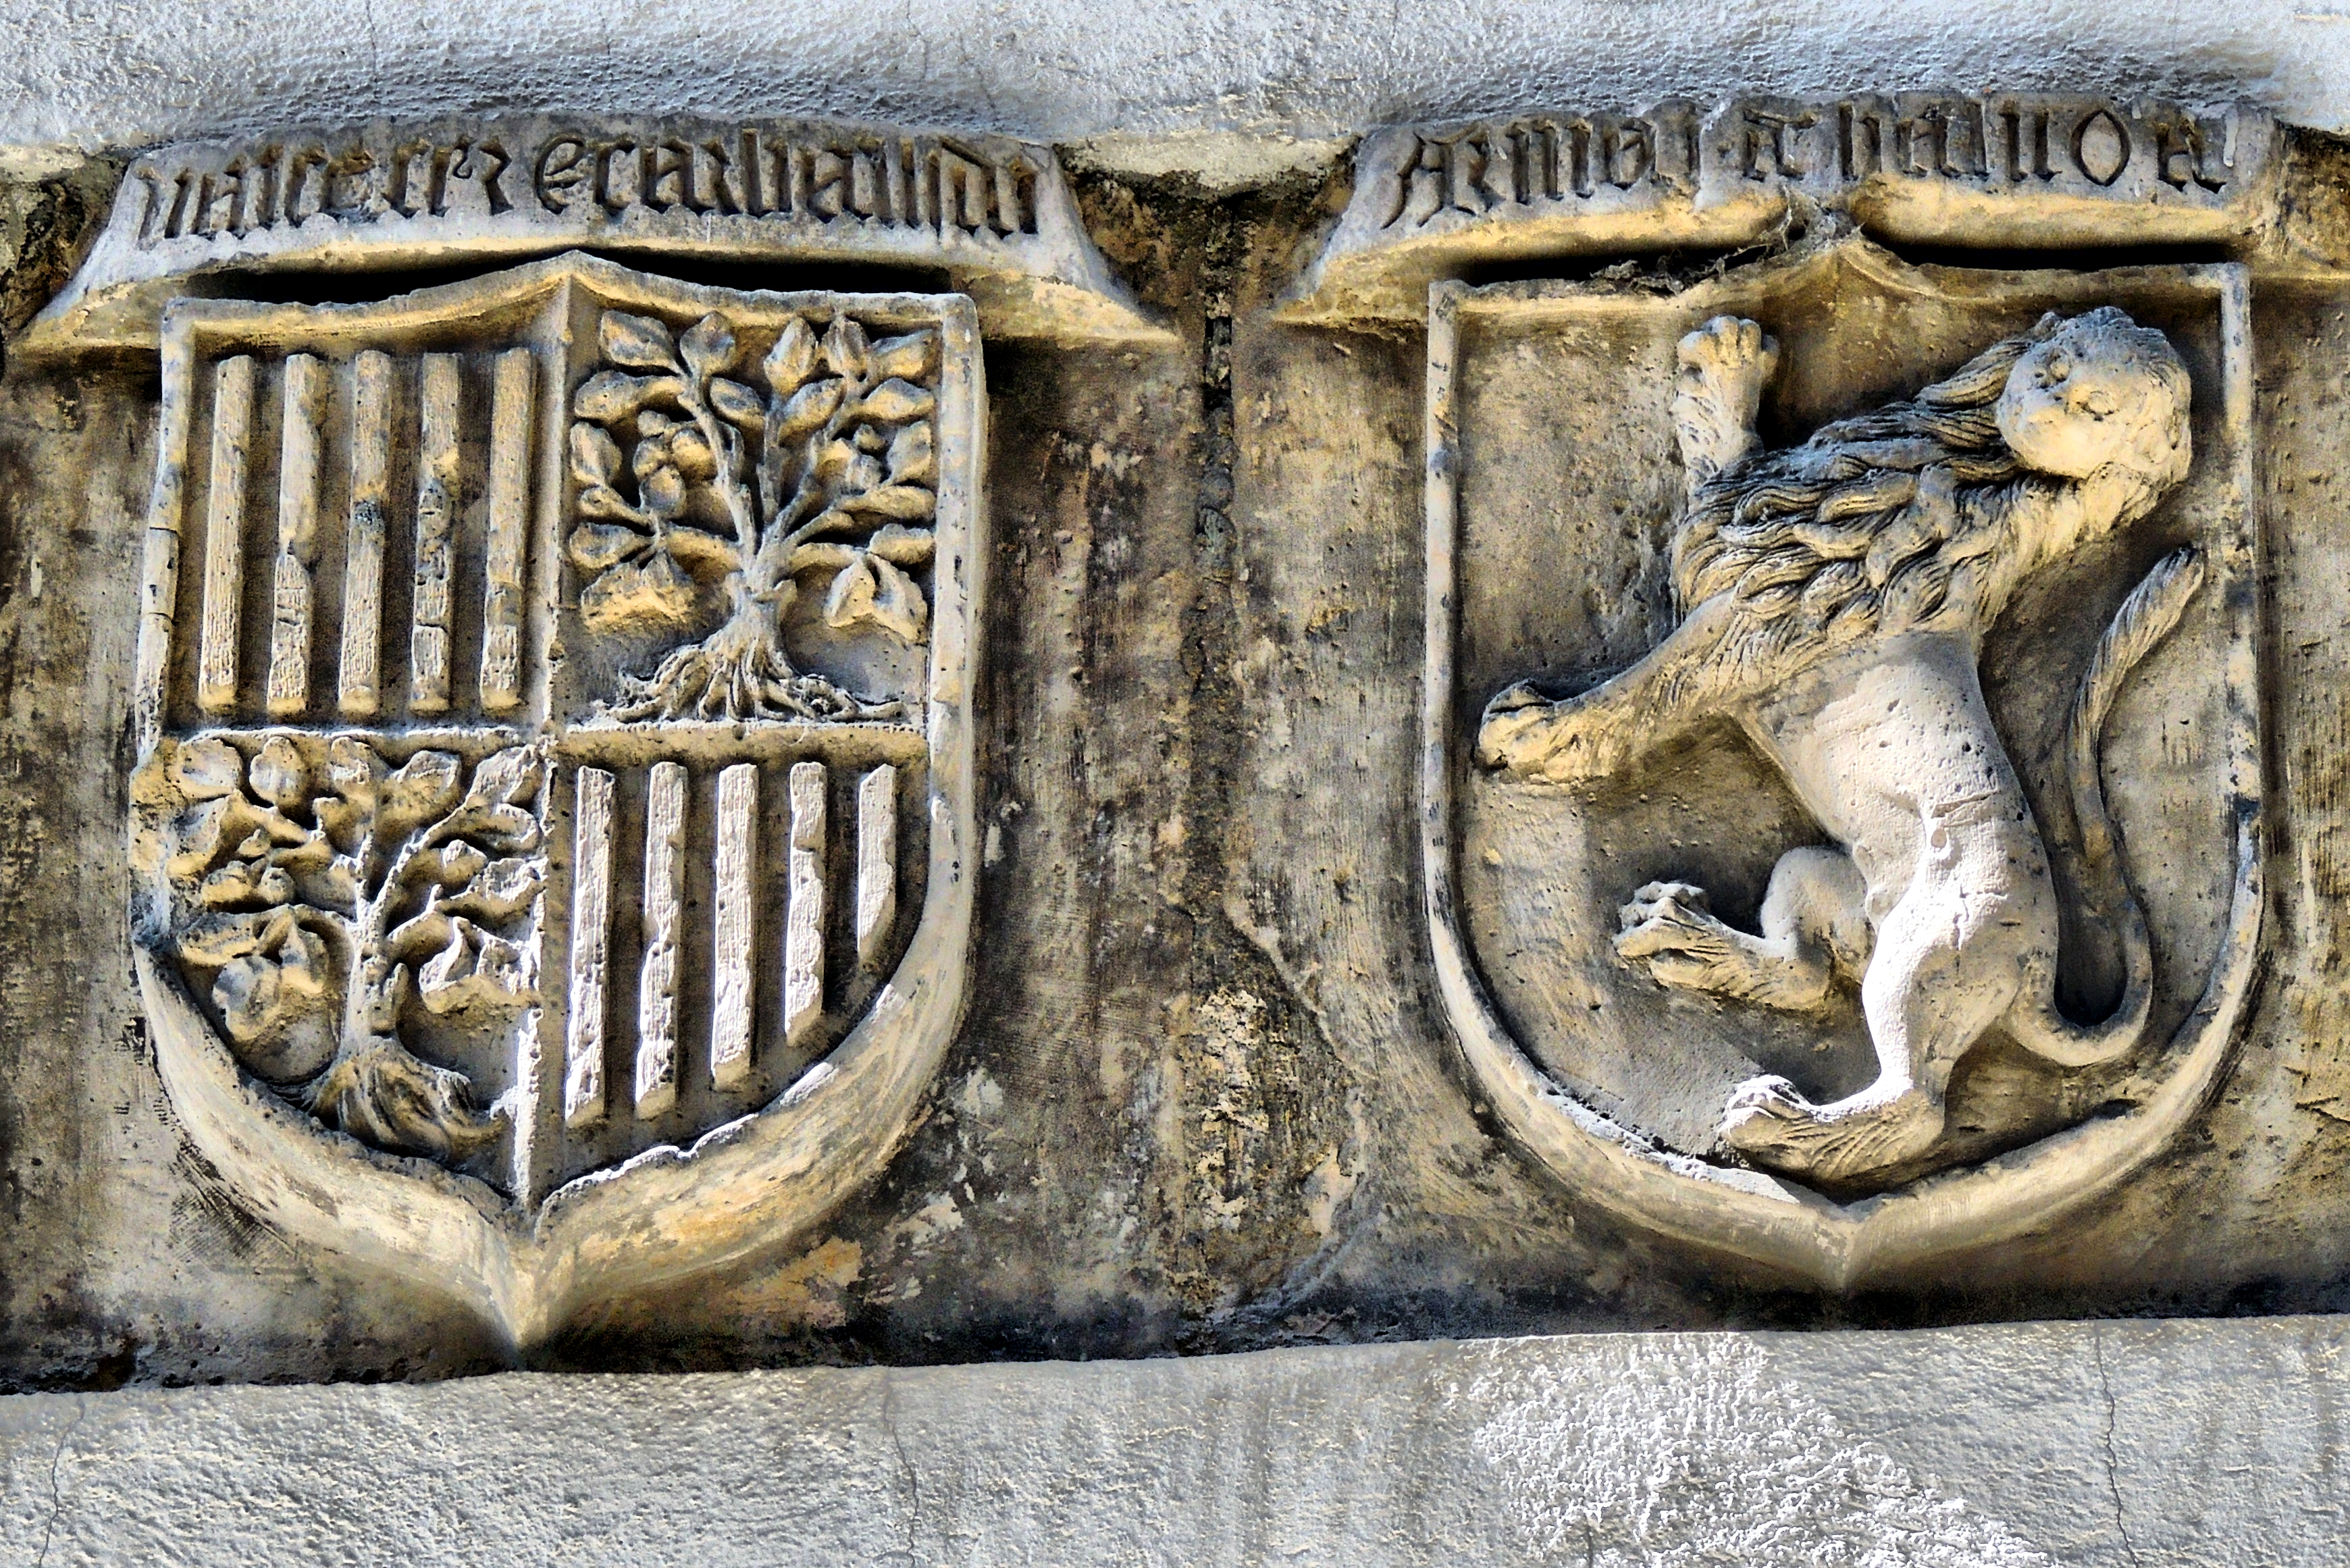
wood, stone, monument, statue, sculpture, art, temple, escultura, piedra, history, heraldica, carving, pedra, relief, mythology, blason, escudos, stone carving, ancient history